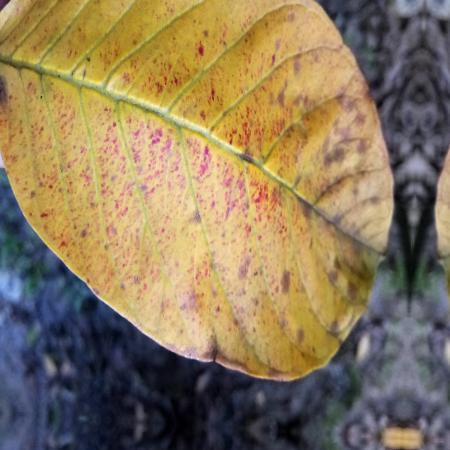
Label: Red rust